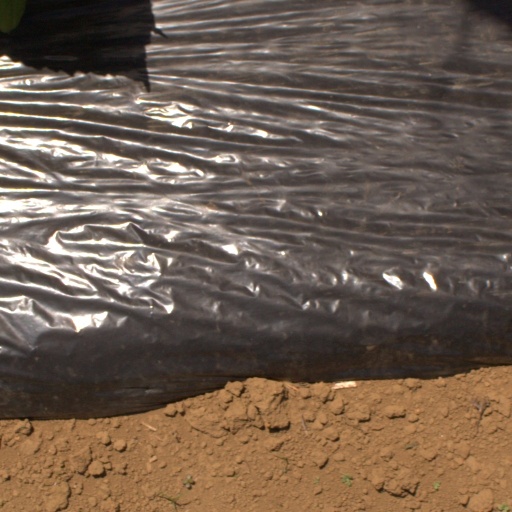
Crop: Jerusalem artichoke